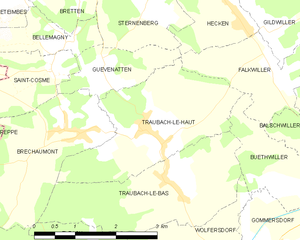
Carte des communes françaises